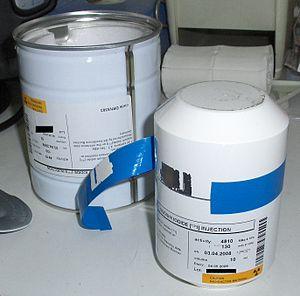
La radiothérapie à l'iode 131 est un procédé thérapeutique utilisant la médecine nucléaire destiné à traiter la maladie de Basedow, le nodule toxique, le goitre et certaines formes de cancer de la thyroïde. On utilise l'isotope 131 de l'iode, iode 131, noté ¹³¹I, qui se désintègre de façon prédominante par radioactivité β, avec une période de 8 jours, et qui n'est emmagasinée dans le corps humain que dans les cellules de la thyroïde.